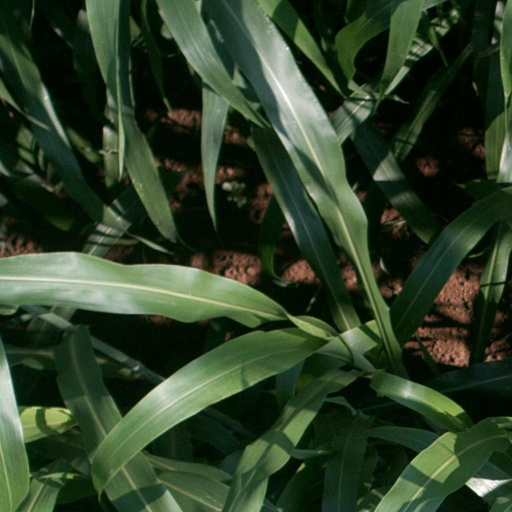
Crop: sorghum